HMAS Sydney (D48)

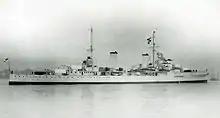
"Sydney", circa 1935

After reaching Australian waters, "Sydney" spent most of her time on fleet exercises and training cruises. In 1938, the cruiser was one of several RAN units prepared to respond to the Munich crisis, but all ships stood down after the potential war was averted. From 17 to 19 April 1939, "Sydney" was one of eight warships involved in a joint forces trade protection exercise off the south-east Australian coast. In early August 1939, "Sydney" was in Darwin, prior to visiting the Netherlands East Indies. However, in response to the events which prompted the start of World War II, "Sydney" was ordered to sail to Fremantle on a war footing, where she arrived on 22 August.